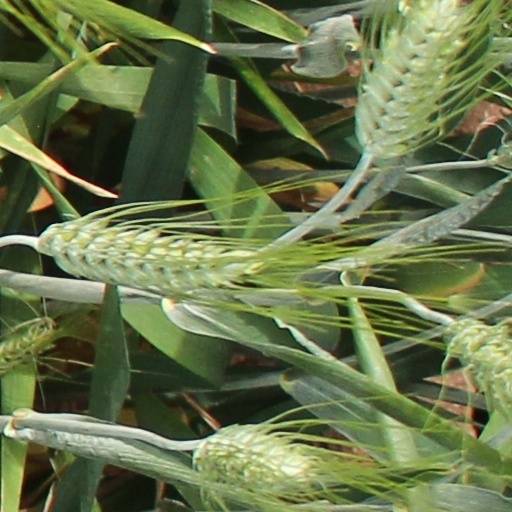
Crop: wheat